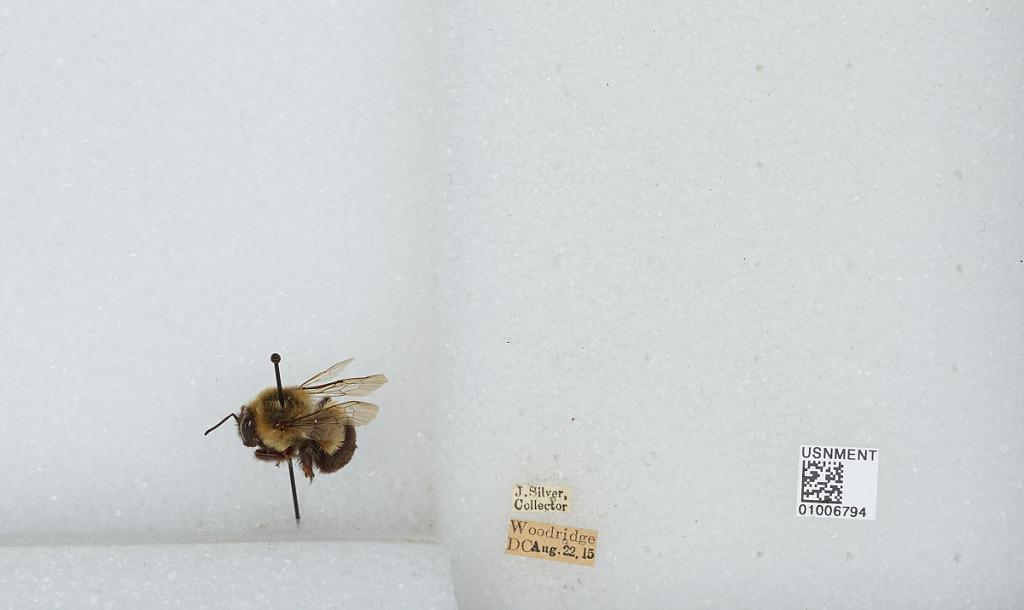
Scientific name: Bombus (Pyrobombus) impatiens Cresson
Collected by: J. Silver
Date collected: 1915-8-22
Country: United States
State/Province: District of Columbia
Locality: Washington, Woodridge
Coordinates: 38.9314, -76.9711